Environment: real
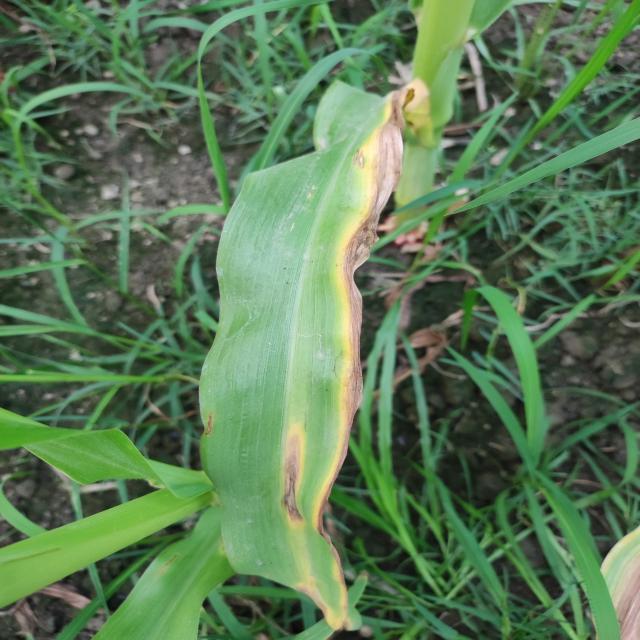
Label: potassium_deficiency